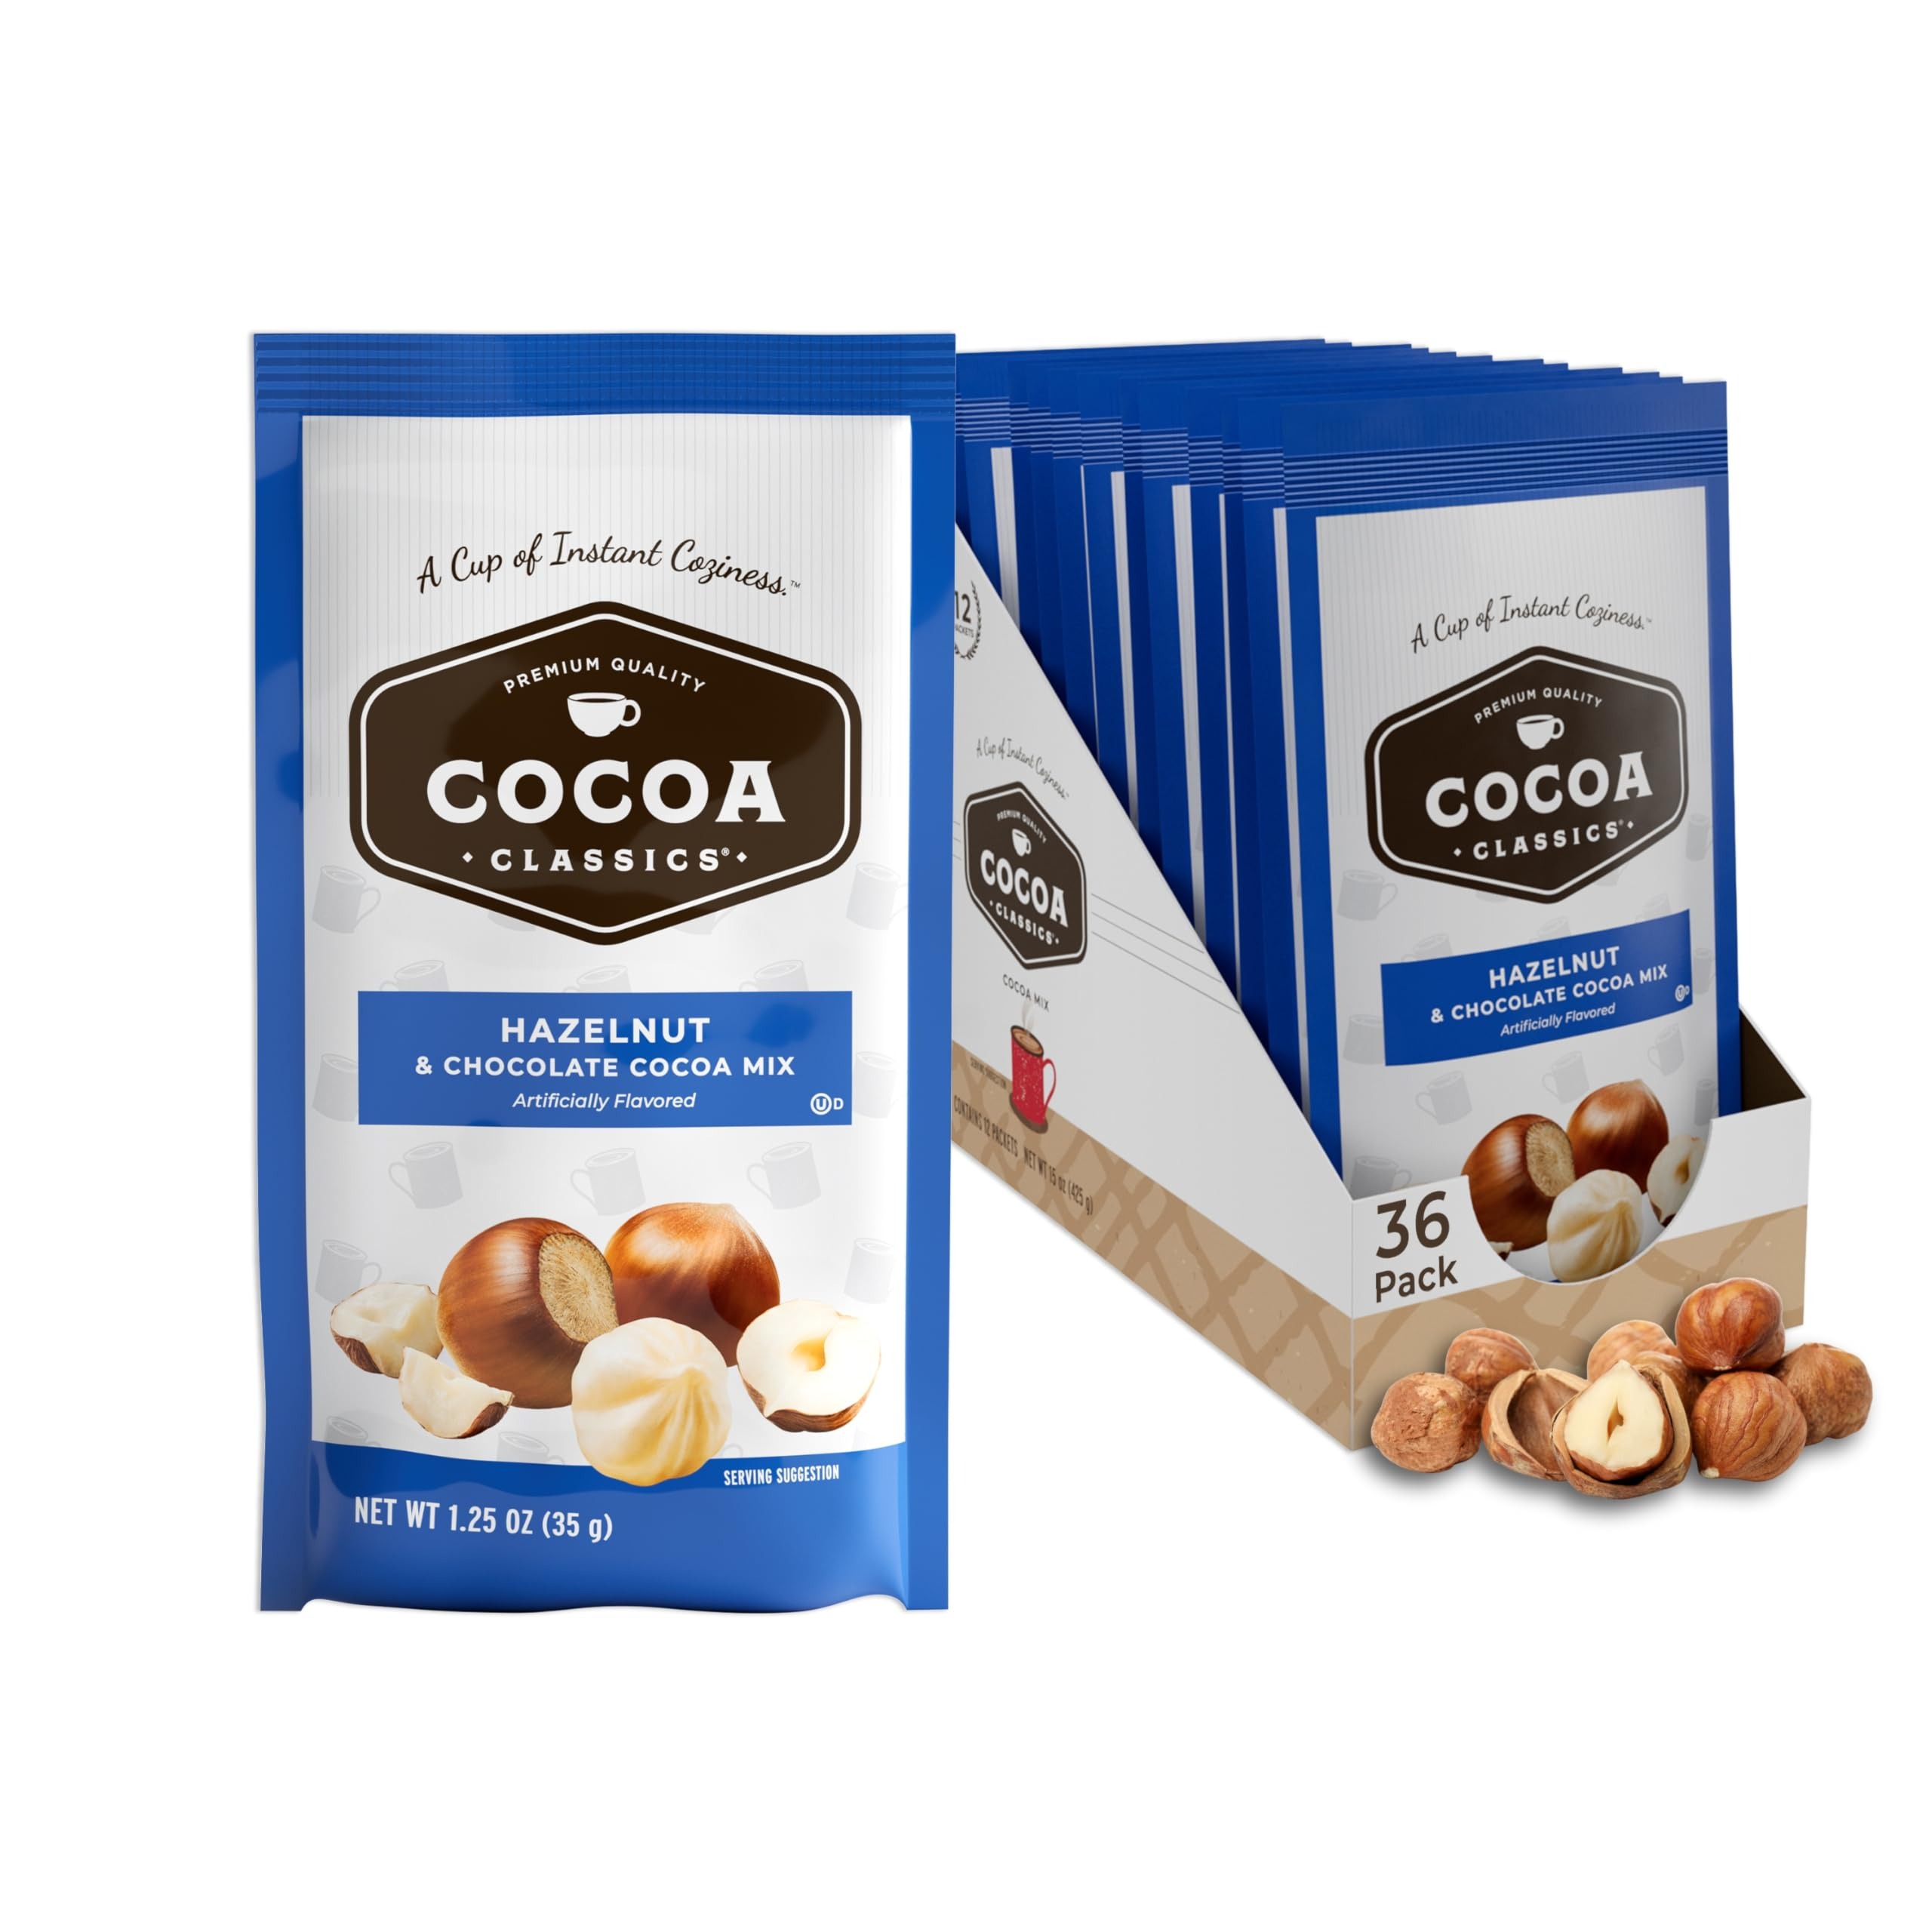
Item Name: Cocoa Classics Hazelnut Cocoa Mix, Hot Chocolate, Made with Nonfat Milk, Just Add Hot Water, Make Hot or Iced Cocoa, Gluten Free & Kosher Dairy Friendly, 1.25oz Packets (Pack of 36)
Bullet Point 1: COCOA MAGIC: Dive into the world of hot chocolate, where every frothy sip is filled with creamy chocolate bliss.
Bullet Point 2: FLAVOR VARIETY: Indulge in more than just chocolate! We've added delicious flavors like french vanilla, mint, raspberry and caramel to make your cocoa experience even more special. Check out our other flavors in our brand store!
Bullet Point 3: MADE WITH REAL MILK: Our hot chocolate mixes are made with nonfat dry milk, leaving you with only one task. Just add hot water and watch Cocoa Classics instantly dissolve into a rich and creamy treat!
Bullet Point 4: GLUTEN FREE & KOSHER DAIRY CERTIFIED: Sip with confidence! Cocoa Classics are made with premium-quality, gluten-free ingredients that are kosher certified.
Bullet Point 5: NO ARTIFICIAL SWEETENERS OR COLORS: Cocoa Classics is made with no artificial sweeteners or artificial colors.
Bullet Point 6: ENJOY HOT OR COLD: Whether you’re looking to warm up or cool down, cozy up on the couch, or celebrate at an outdoor BBQ, Cocoa Classics is your go-to - Anytime, Any Way!
Bullet Point 7: This product contains 36, 1.25 oz packets.Hello,
Value: 45.0
Unit: Ounce

Price: 31.28